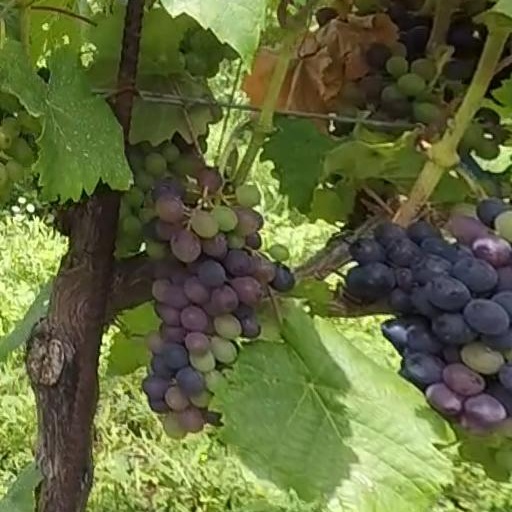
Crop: grape